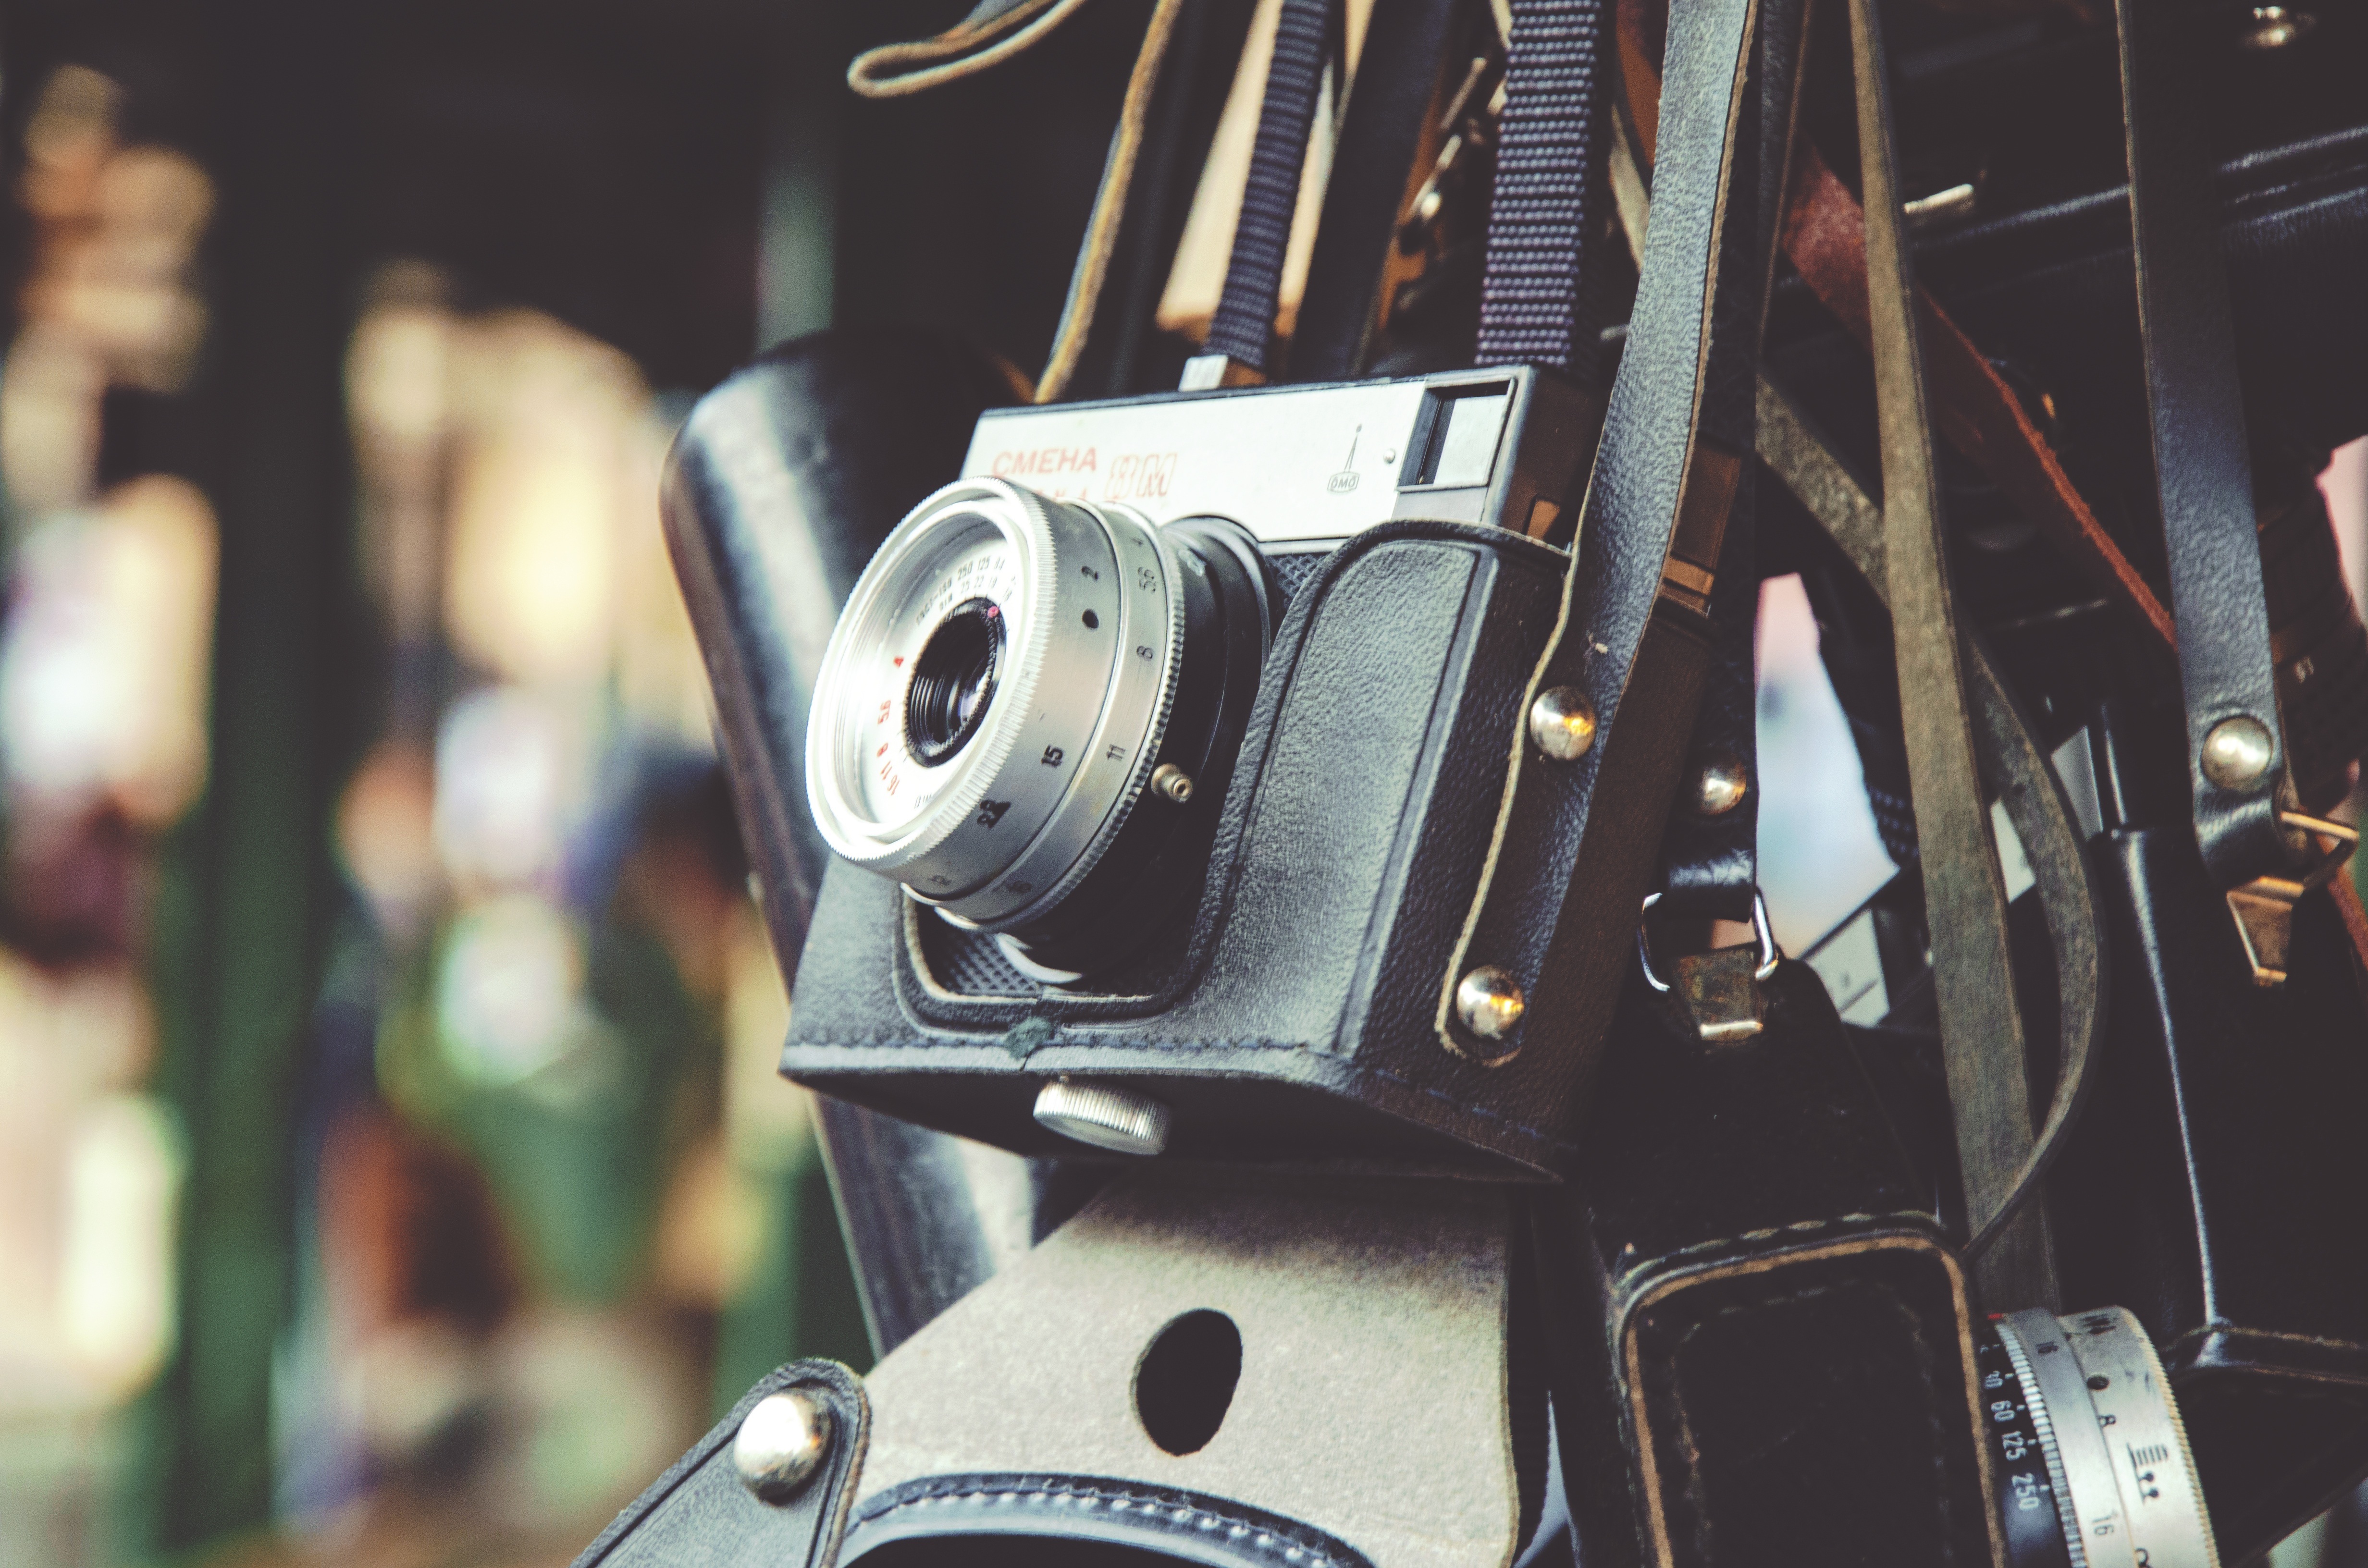
music, camera, photography, vintage, retro, guitar, old, film, equipment, metal, black, vintage camera, exposure, cool, photograph, history, manual, photographic, vintage photos, plucked string instruments